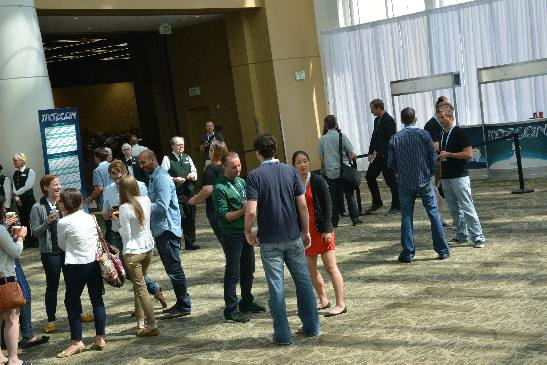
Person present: Yes